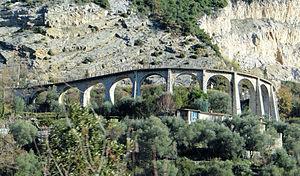
Tramway de Menton à Sospel - Viaduc du Caramel
Castillon est une commune française située dans le département des Alpes-Maritimes en région Provence-Alpes-Côte d'Azur. Ses habitants sont appelés les Castillonnais.